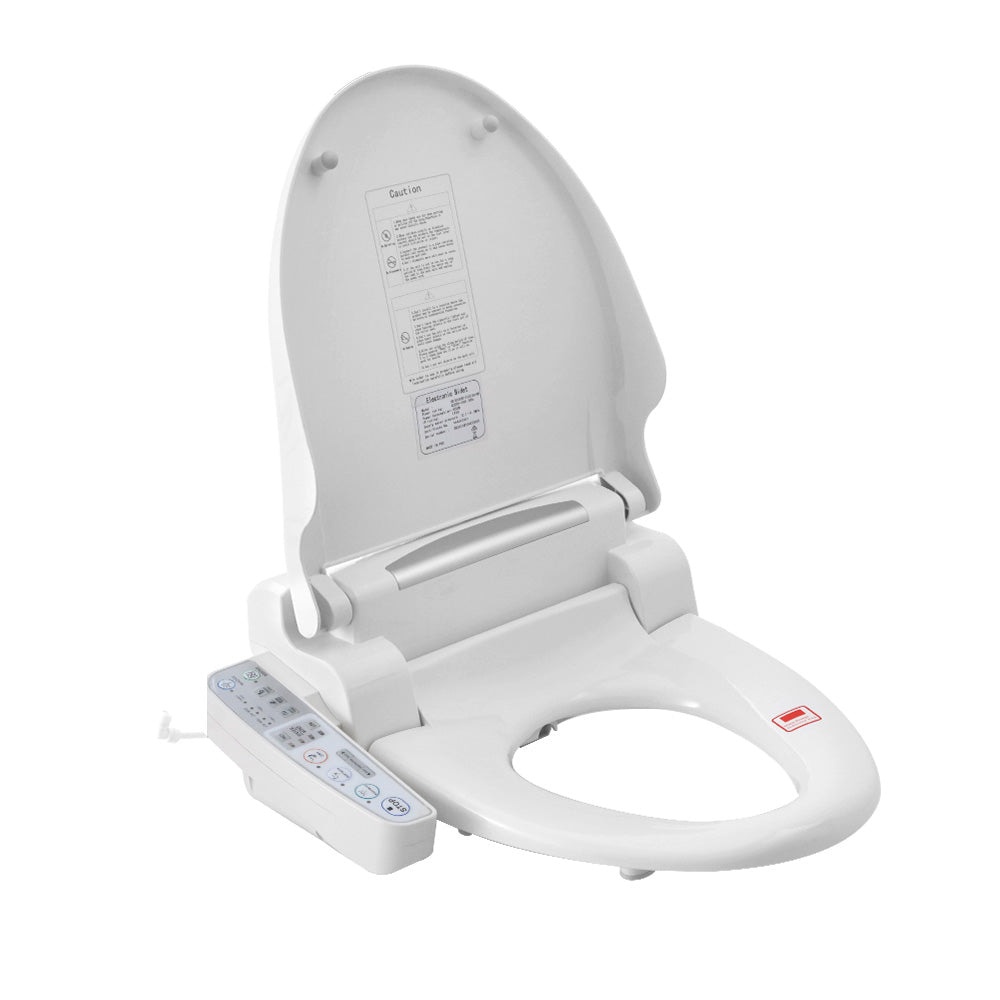
Bidet Electric Toilet Seat Cover Electronic Seats Paper Saving Auto Smart Wash
Just as you need water to wash our face, hair, hands, feet and body to keep them clean and healthy, it is also true for our personal areas. And if cleanliness and hygiene are important to you, then you will find our electronic bidet an integral part in ensuring a refreshing lifestyle. Smart bidet is a convenient solution to address your needs. Installing the bidet is as easy as simply removing your original toilet seat and replace with it. Just connect to the water cistern supply with the supplied fittings, and a power source. No plumber needed. And with all the great functions set in a simple control panel, using the bidet is totally hassle-free too. Among the many great features are a variety of soothing washes for the posterior, massage mode, adjustments for wash position; water spray intensity; air dryer, water and seat temperatures; water filtering and a built-in automatic body sensor. Certified by SAA, the electronic bidet is designed for safe and reliable use in all Australian homes. Features Smart bidet toilet seat IPX4 waterproof Self-cleaning nozzle Built-in automatic body sensor Stainless steel nozzle Posterior wash Feminine wash Oscillating wash Massage mode (soft bubbles massage) Adjustable wash position Adjustable water spray intensity Automatic deodorisation Adjustable water temperature Adjustable air dryer temperature Adjustable seat temperature Energy-saving Water-filtering Slow-closing lid Multi-safeguards Specifications: Voltage: AC220 50/60Hz Water pressure: 0.1 to 0.7 Mpa Water flow rate: wash: 0.4L/min~0.65L/min Water pressure control: anus wash and 4-step feminine wash controlled by micro computer Water temperature control: 4-step adjustment (OFF, 34?, 37?, 40?) Warm water storage tank: 325mL Water safety device: float switch, temperature sensor, temperature fuse,temperature control switch Warm washing power: 1500W Warm seat power: 45W Dryer temperature control: 4-step adjustment (OFF, Low, Middle, High) Dryer safety device: temperature fuse Seat temperature control: 4-step adjustment (OFF, 34?, 37?, 40?) Seat safety device: temperature sensor, temperature fuse Package Content Electric Bidet Seat x 1 WaterInletTube(length:60cm,diameter:6.5mm) x 1 Bidet Accessories (Package) x 1 User Manual x 1 This product comes with 1 year warranty
Brand: Cefito
Category: Hardware > Plumbing > Plumbing Fixture Hardware & Parts > Toilet & Bidet Accessories > Toilet & Bidet Seats